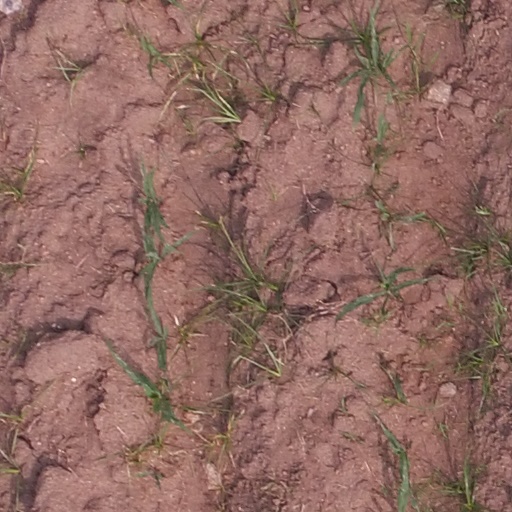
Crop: maize; corn